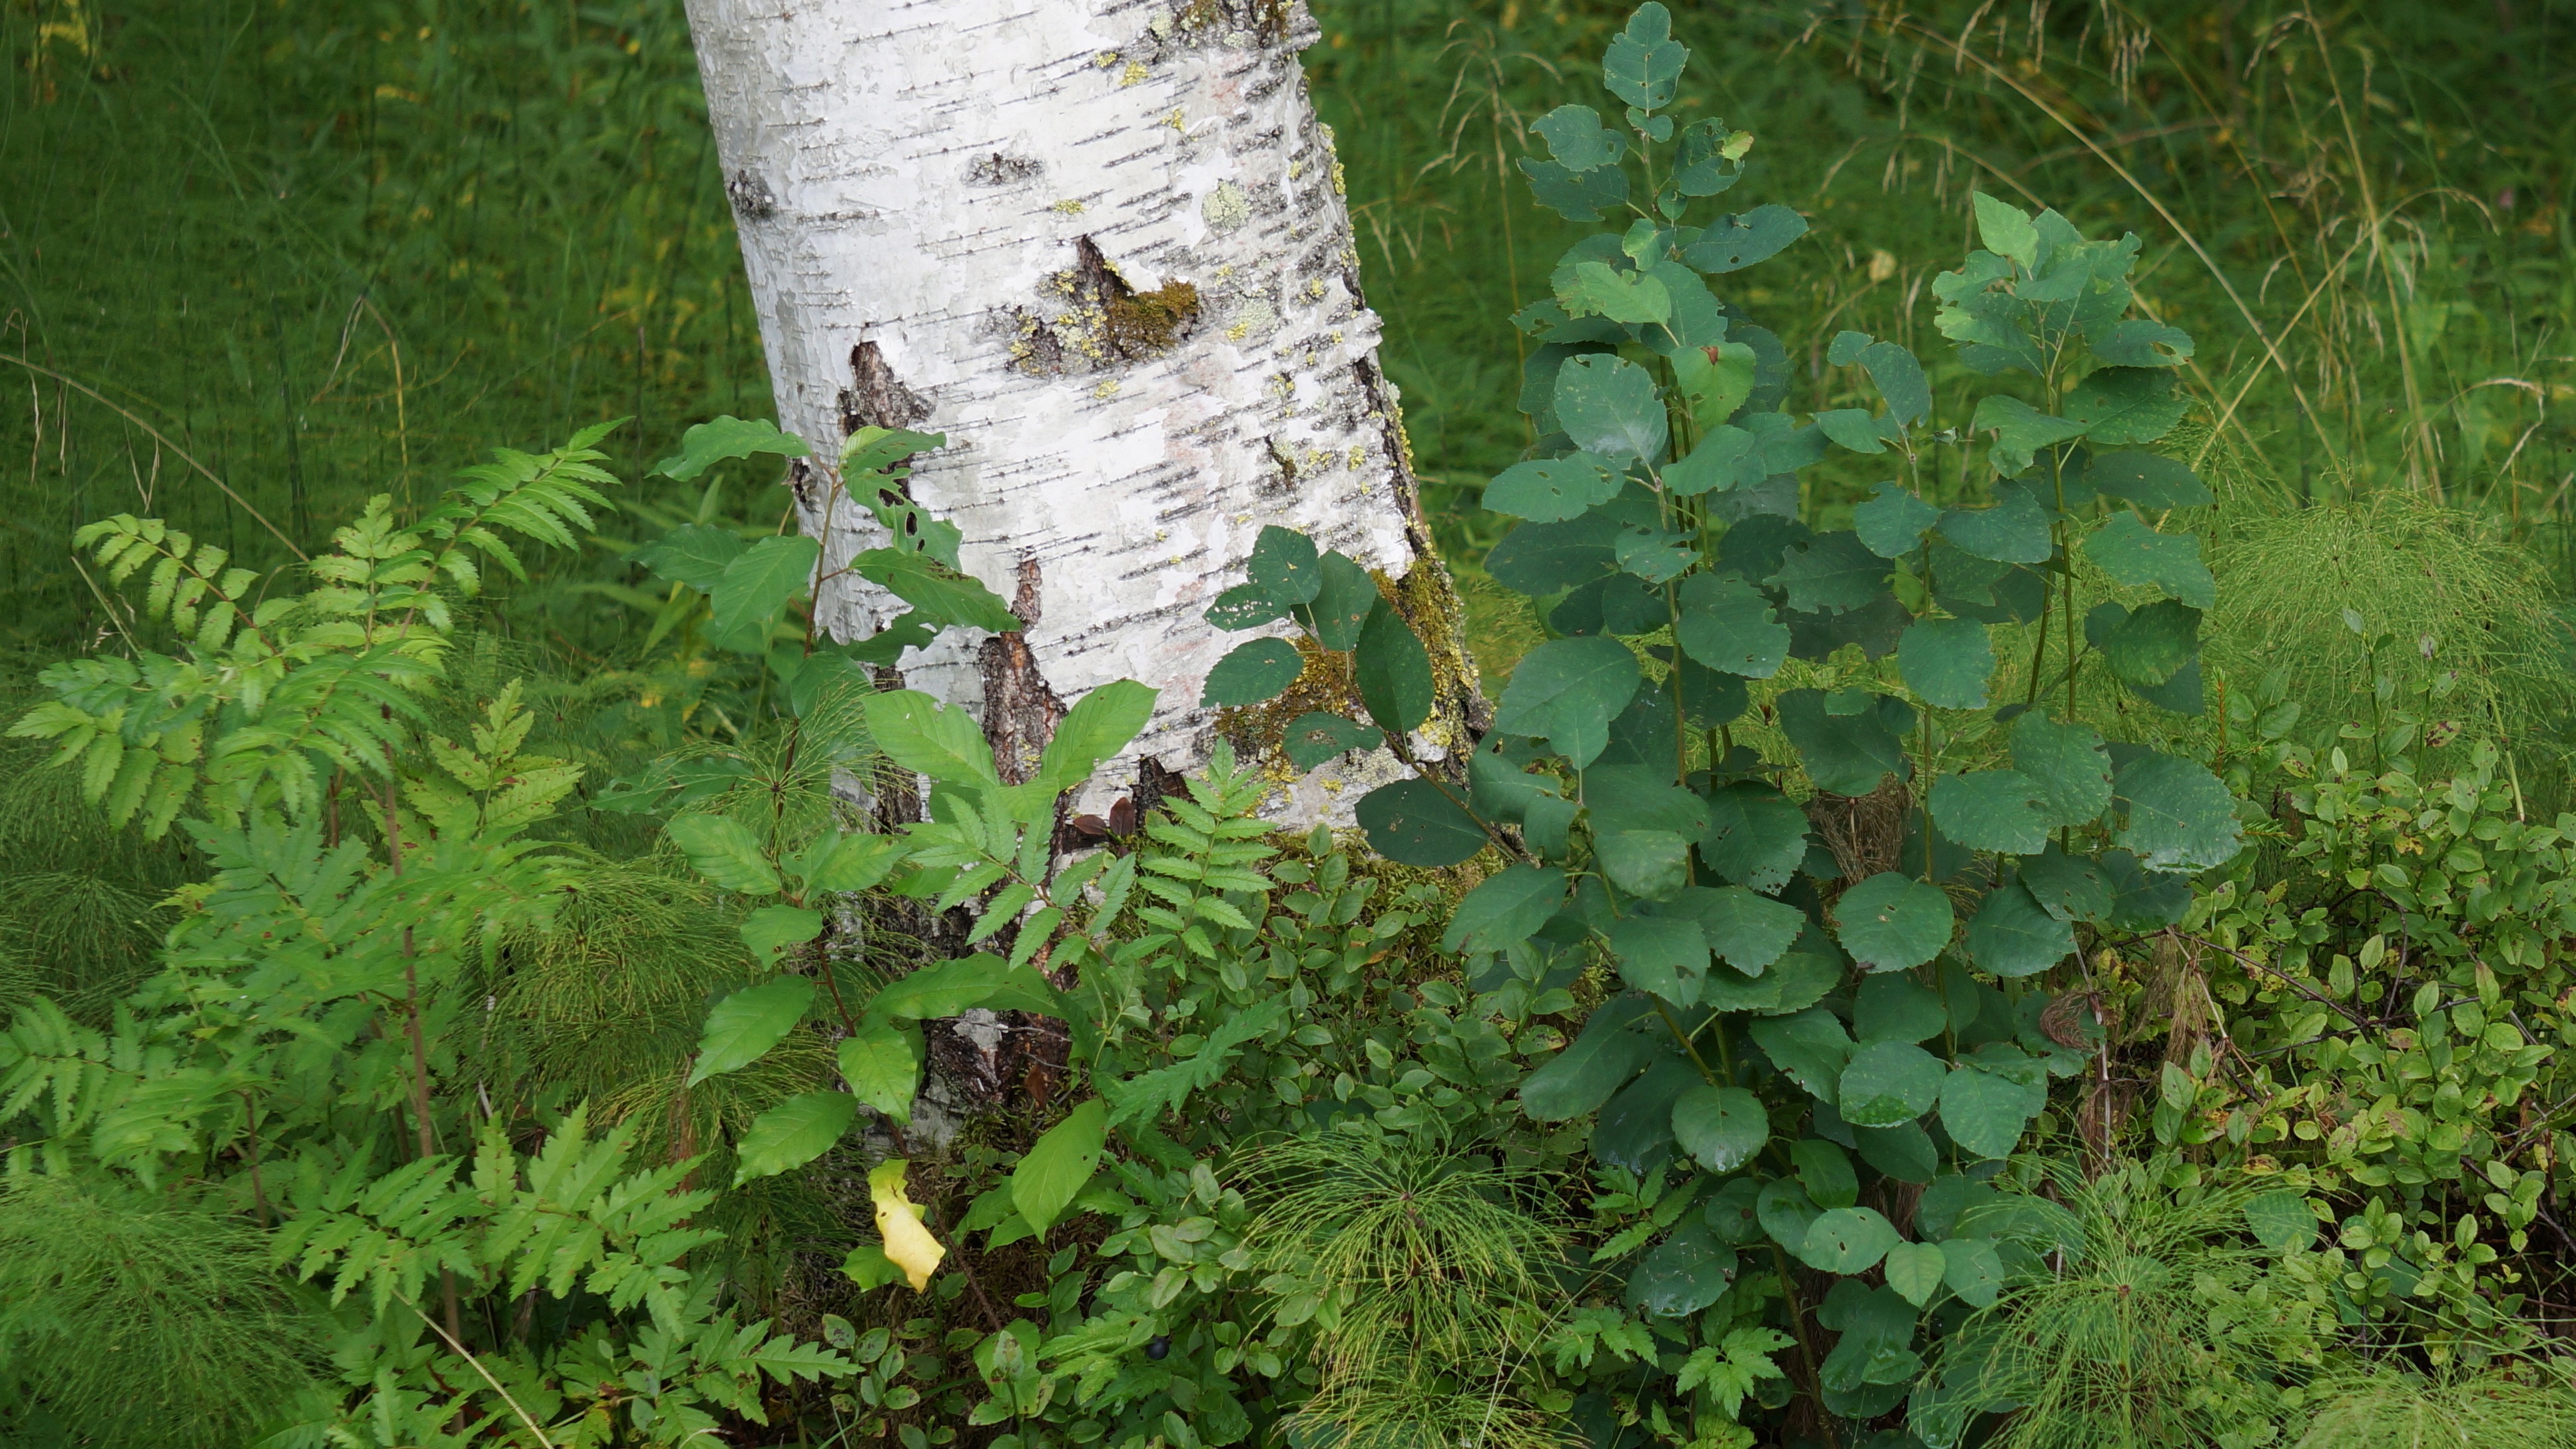
tree, forest, plant, leaf, flower, trunk, green, produce, birch, botany, flora, forest floor, vegetation, shrub, deciduous, diversity, woodland, habitat, flowering plant, woody plant, land plant